Finntroll

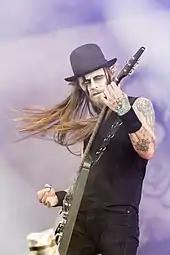
Guitarist Samuli "Skrymer" Ponsimaa at Rockharz Open Air 2018 in Germany

The band has recorded a live performance for its upcoming first live DVD. A release date is yet to be confirmed. They have released their fifth album, titled "Nifelvind" "("Underworld's Winds")", and Katla has again written the lyrics. The progress on the album was recorded by Trollhorn in a studio diary. On 15 January 2010 Finntroll released a music video for the new song "Solsagan" on their "MySpace" page in preparation for the album release. The new album was then released in February 2010.